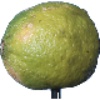
Label: limes